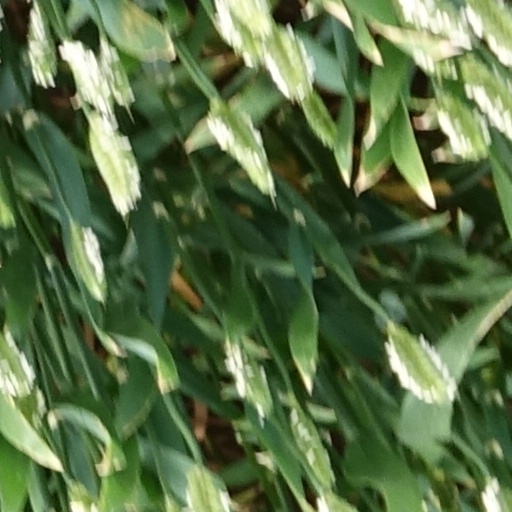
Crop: wheat